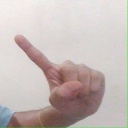
अक्षर: ए